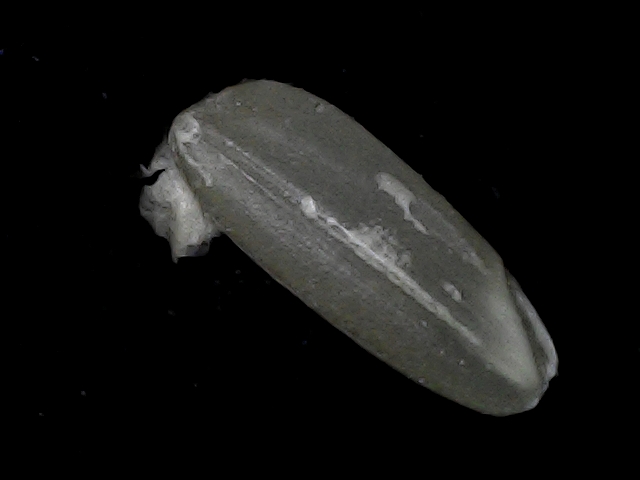
Rice variety: BD93